A606 road

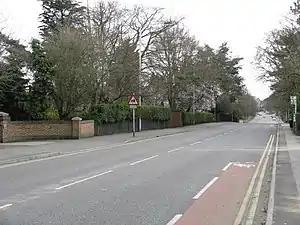
Melton Road in Edwalton

The road begins a few hundred yards south of Nottinghamshire County Hall (built in 1937), in West Bridgford in the district of Rushcliffe, at the traffic lights junction of the A60 (for Loughborough) and the B679 (for Wilford). The section to Melton follows the former railway from Nottingham to Melton, now the Old Dalby Test Track, and to the A46 junction is only a few hundred metres apart. The line then continued from Melton to Oakham, then on to Corby and Kettering, and was the fastest route to Nottingham by train from St Pancras. It followed the exact line of the former turnpike.